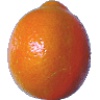
Label: Tangelo 1